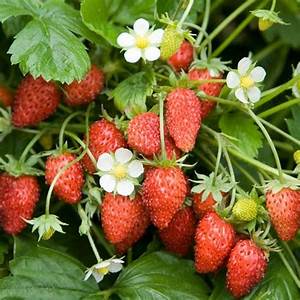
Label: Strawberry